Rajarani, Dhankuta

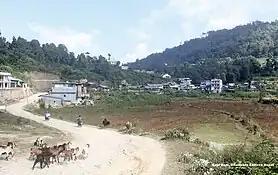
Raja Rani, Dhankuta District, Eastern Nepal

Raja Rani is a village development committee in Dhankuta District in the Koshi Zone of eastern Nepal. At the time of the 1991 Nepal census it had a population of 2567 people living in 491 individual households.